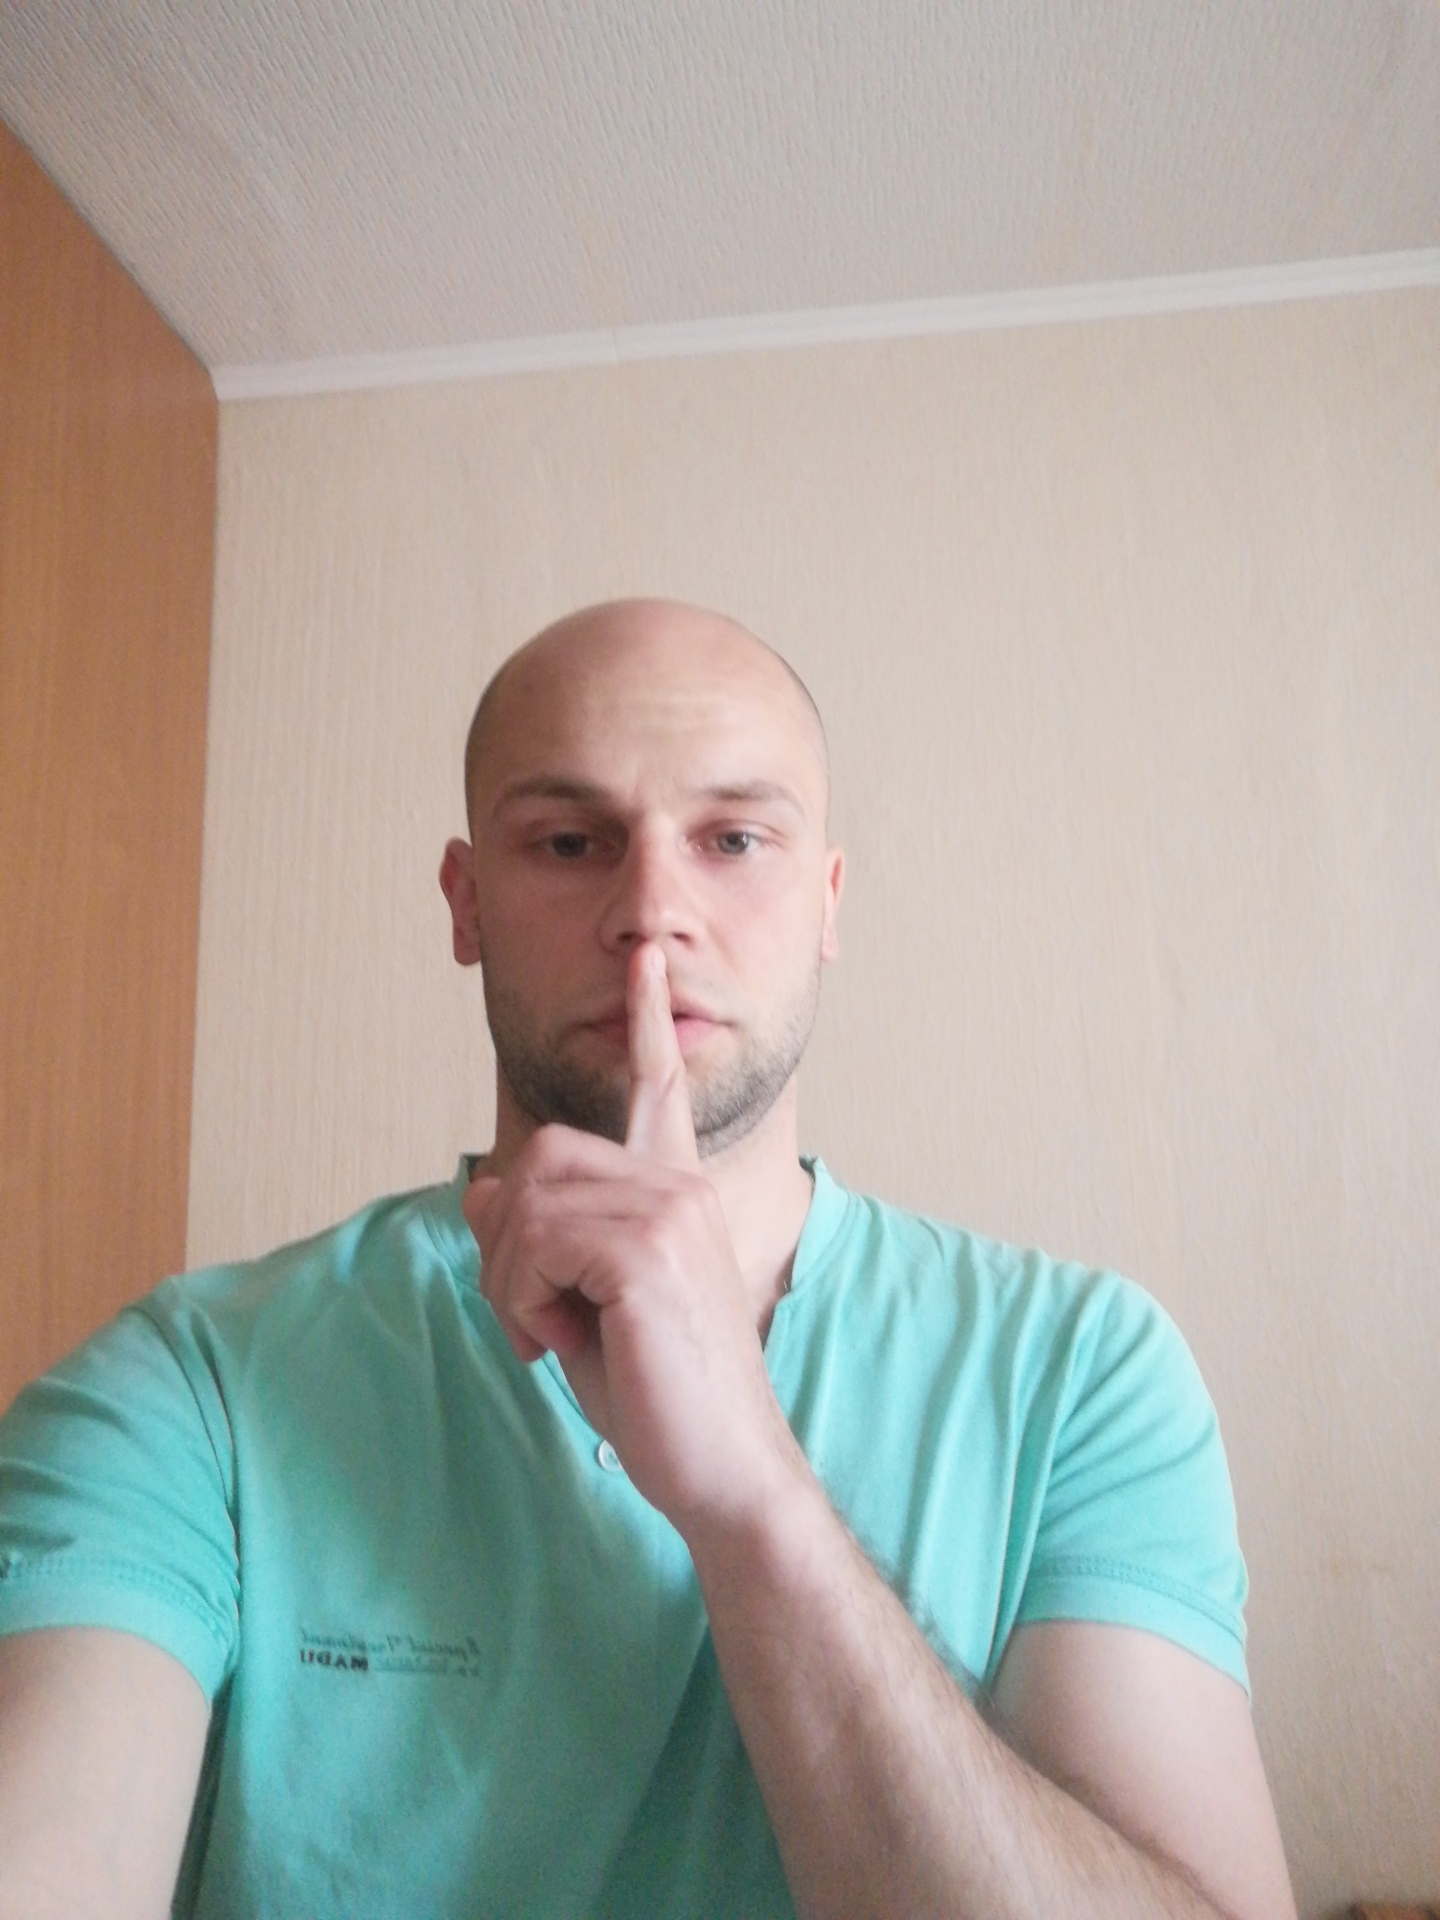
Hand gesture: mute